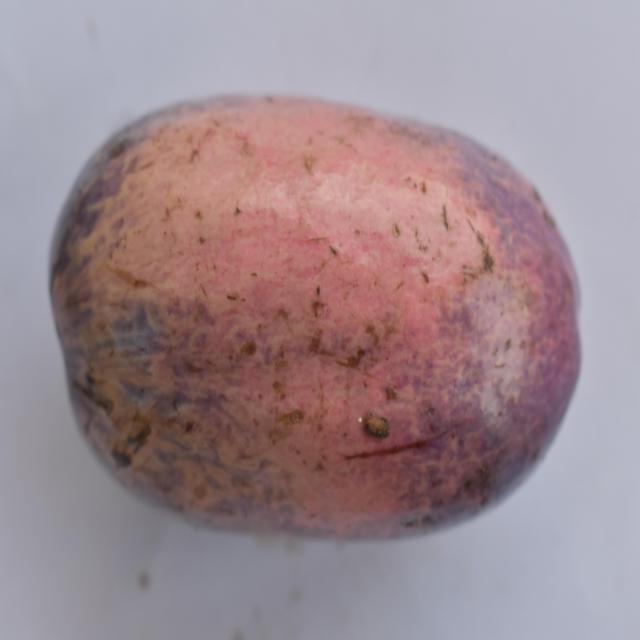
Plum grade: unripe